Brouwer fixed-point theorem

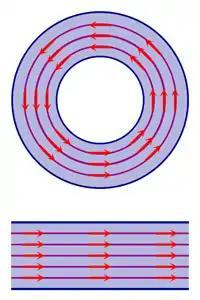
For flows in an unbounded area, or in an area with a "hole", the theorem is not applicable.

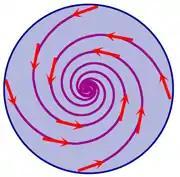
The theorem applies to any disk-shaped area, where it guarantees the existence of a fixed point.

At the end of the 19th century, the old problem of the stability of the solar system returned into the focus of the mathematical community.